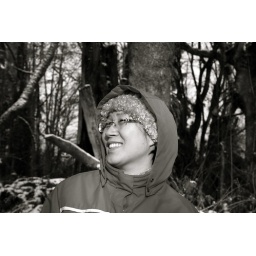
Miyoung in the green space behind our house (12/08)